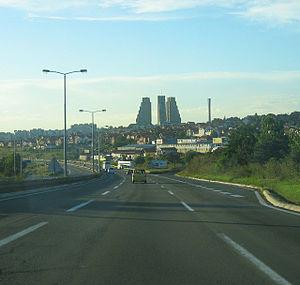
Konjarnik est un quartier de Belgrade, la capitale de la Serbie. Il est situé en partie dans la municipalité de Voždovac et en partie dans la municipalité de Zvezdara. Il est divisé en plusieurs sous-quartiers, dont ceux de Denkova bašta, Učiteljsko naselje et Rudo. En 2002, il comptait 23 394 habitants.